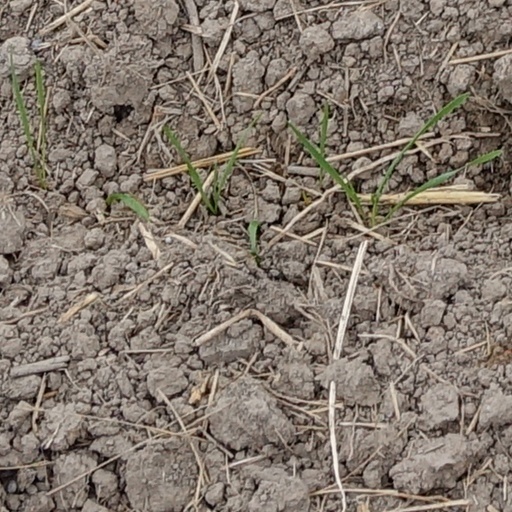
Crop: wheat